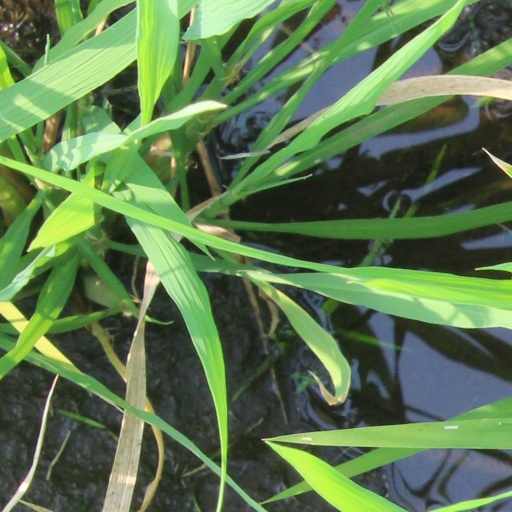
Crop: rice